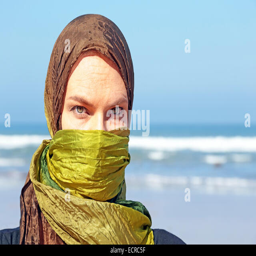
beautiful arabic woman with green scarf at the ocean